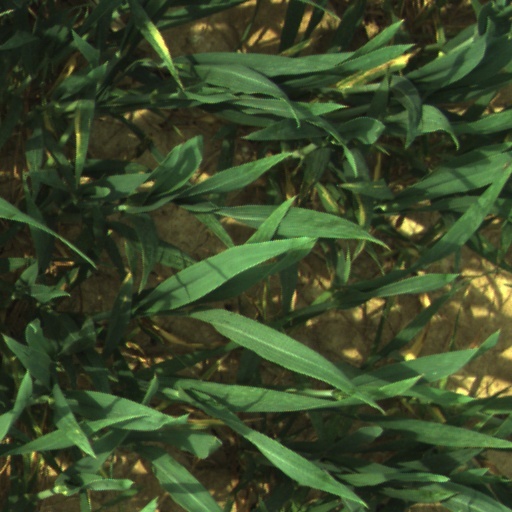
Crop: wheat